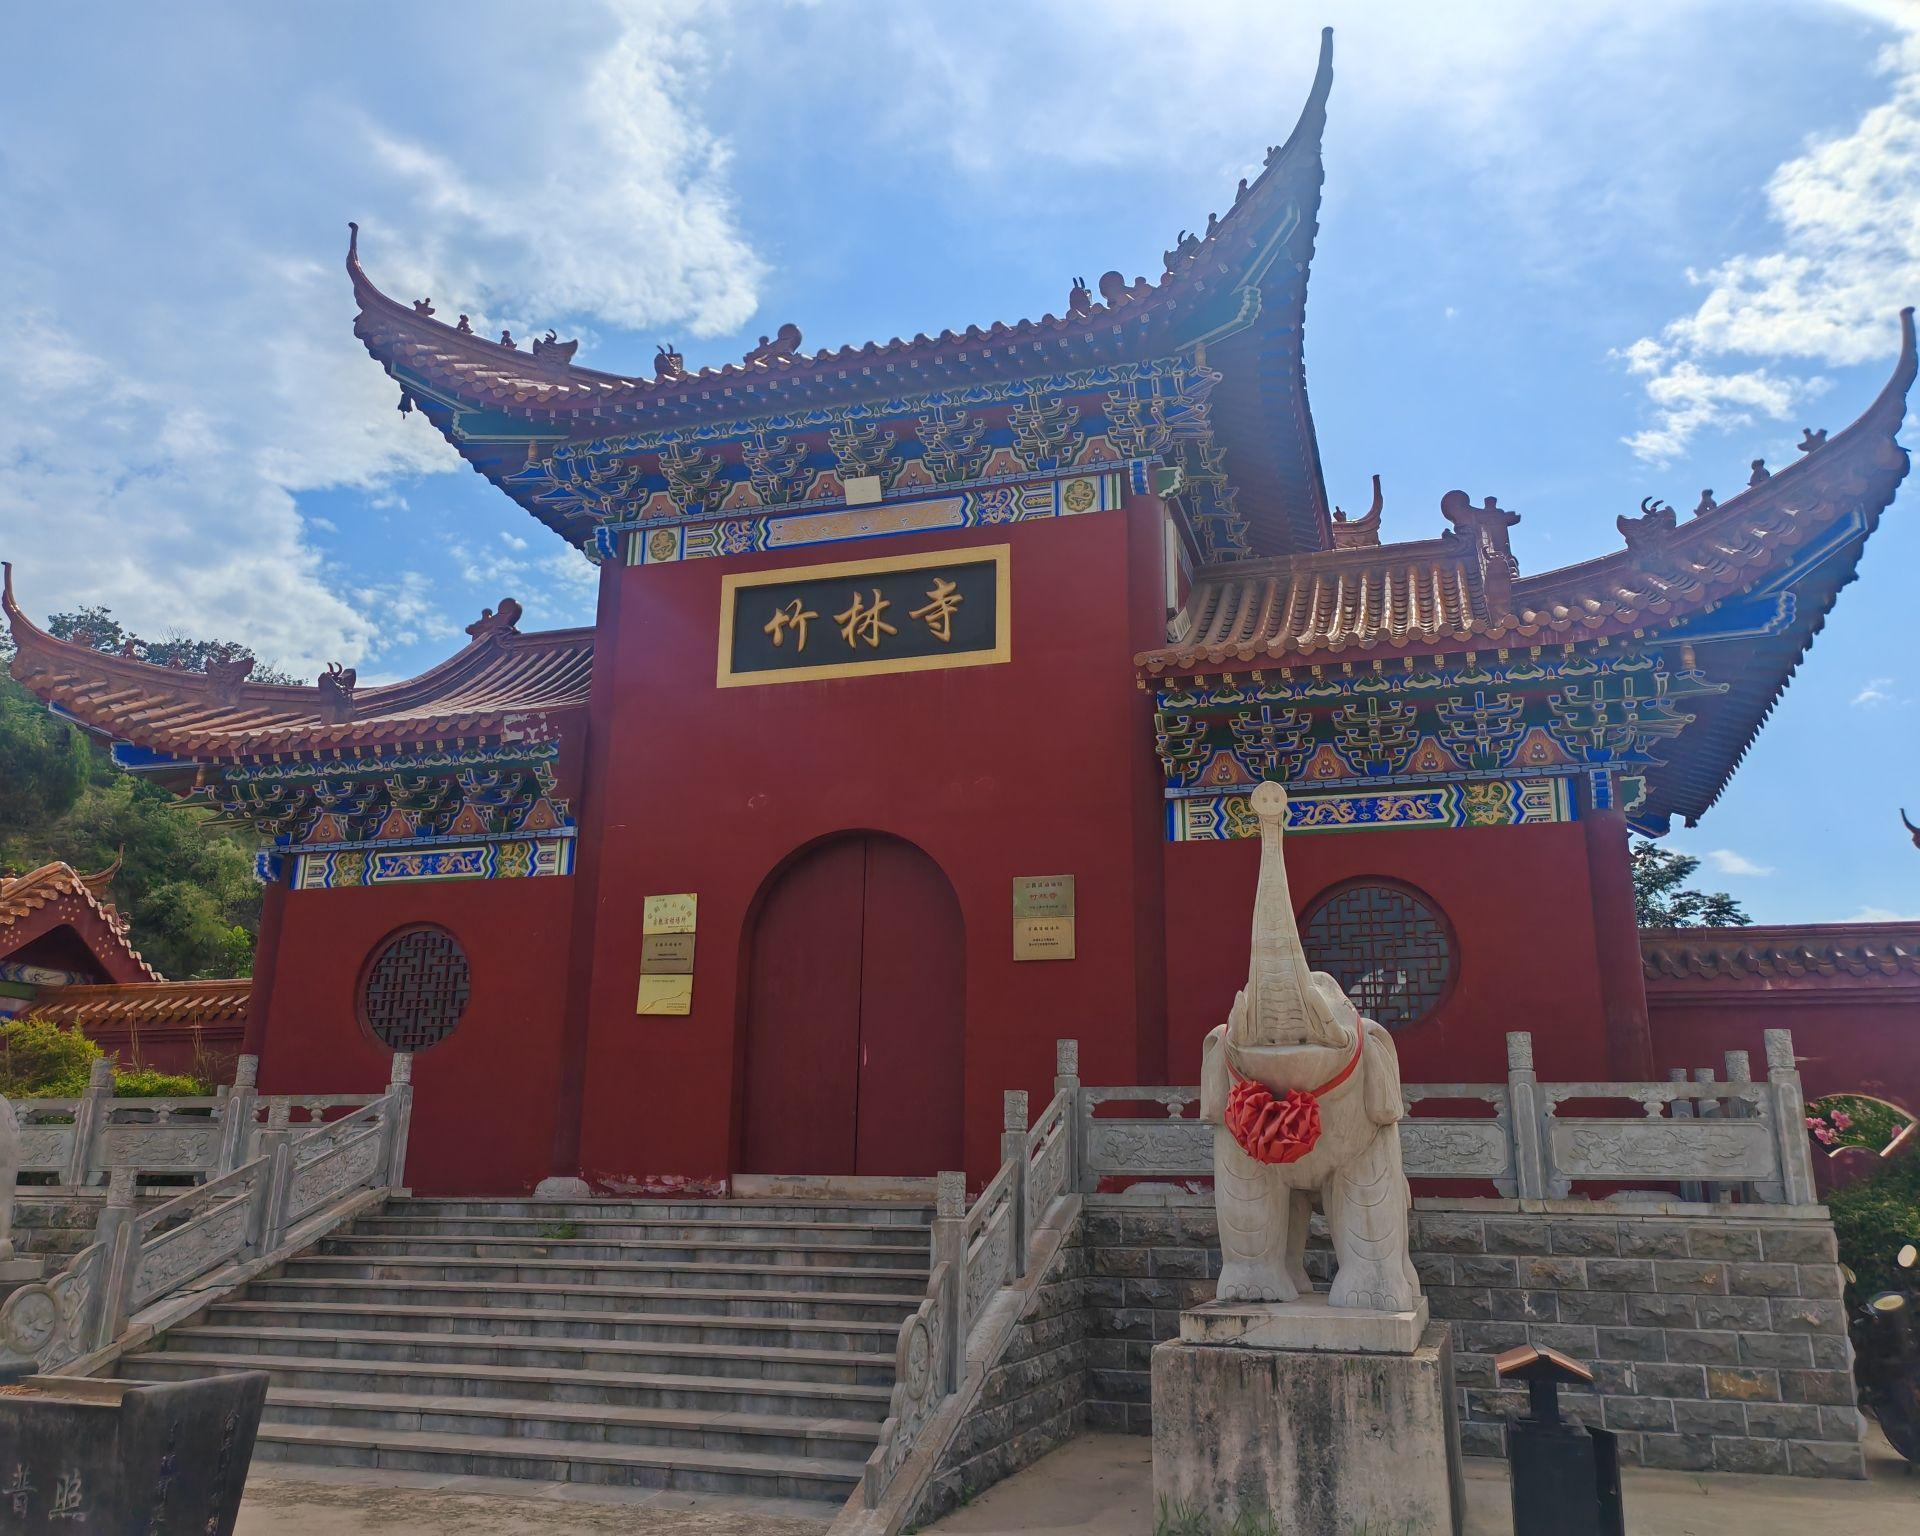
地标名称：竹林寺
所在城市：郑州市·荥阳市